2010s in music

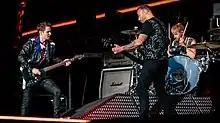
Muse

While dance music had periodically conquered the American pop charts, its current incursion had most likely been its deepest since the disco heyday of the 1970s. Throughout the 2010s, various electronic dance subgenres had conquered the music scene, such as house, dubstep, drumstep, hardstyle, electro house, techno, trance, synth-pop, electropop, and trap. These genres have many musical influences from 1970s' disco, 1980s' hi-NRG, spacesynth, Italo disco, and new wave, and 1990s' and 2000s' Eurodance, techno, house, trip hop, Europop, garage rock, and trance. The rise of electronic dance had brought massive success to large festivals, raves, technoparades, algoraves, doofs, and teknivals that mostly take place in the United States and Europe though every year thousands of electronic focused music festivals are held throughout the world. These events are also well known for their long association with the use of recreational drugs, including MDMA, LSD, 2C-B, Ketamine, and Benzylpiperazine. The top mainstream disk jockeys in the 2010s were Tiësto, David Guetta, Calvin Harris, Steve Aoki, Nicky Romero, Afrojack, Deadmau5, Diplo, Skrillex, Armin Van Buuren, Avicii, Zedd, Martin Garrix, Hardwell, The Chainsmokers, Marshmello, Major Lazer, Mark Ronson, DJ Snake, Slushii, and Disclosure.